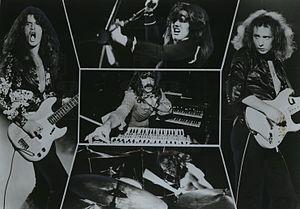
Deep Purple est un groupe de hard rock britannique, originaire de Hertford, Hertfordshire, en Angleterre. Formé en 1968, il est considéré comme l'un des fondateurs du genre hard rock avec Led Zeppelin et Black Sabbath. Au cours de ses cinquante ans d'existence, le groupe est toujours constitué de cinq musiciens, mais il a connu plusieurs changements de personnel qui ont déterminé son évolution musicale. Les éléments caractéristiques du son de Deep Purple durant la majeure partie de son existence sont la guitare Fender Stratocaster de Ritchie Blackmore et l'orgue Hammond de Jon Lord. Deep Purple est considéré comme l'un des plus grands groupes de rock britannique et a vendu depuis sa création plus 130 millions d'albums à travers le monde.